True Tears

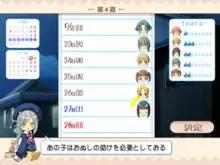
Example of the schedule system used in "True Tears".

The story of "True Tears" revolves around the protagonist , a third year high school student whose role the player assumes, and his interactions with his schoolmates during the second half of his final year attending , in which the main part of the story takes place. Tetsuya meets , a heroine and a childhood friend whom he nicknamed Yuzu one day on his way to school. Yuzuko actually has a crush on Tetsuya. To her advantage, she is skilled at cooking and homemaking, but has a timid personality. He later also meets at the pool after running errands for , his cousin who is also the school nurse. Rui is the main heroine in the story, who holds vast knowledge, and is very affectionate towards animals to the extent where her aim is to become a veterinarian. Despite her love toward animals, she has a severe fear of touching cats due to a past incident.